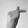
ASL letter: T